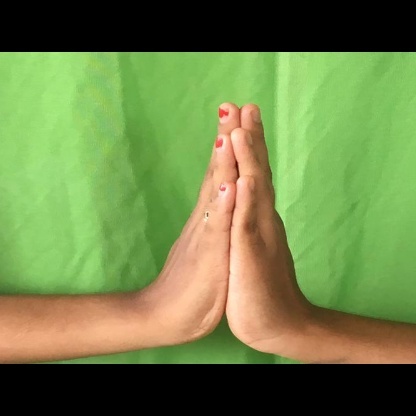
Mudra: Anjali